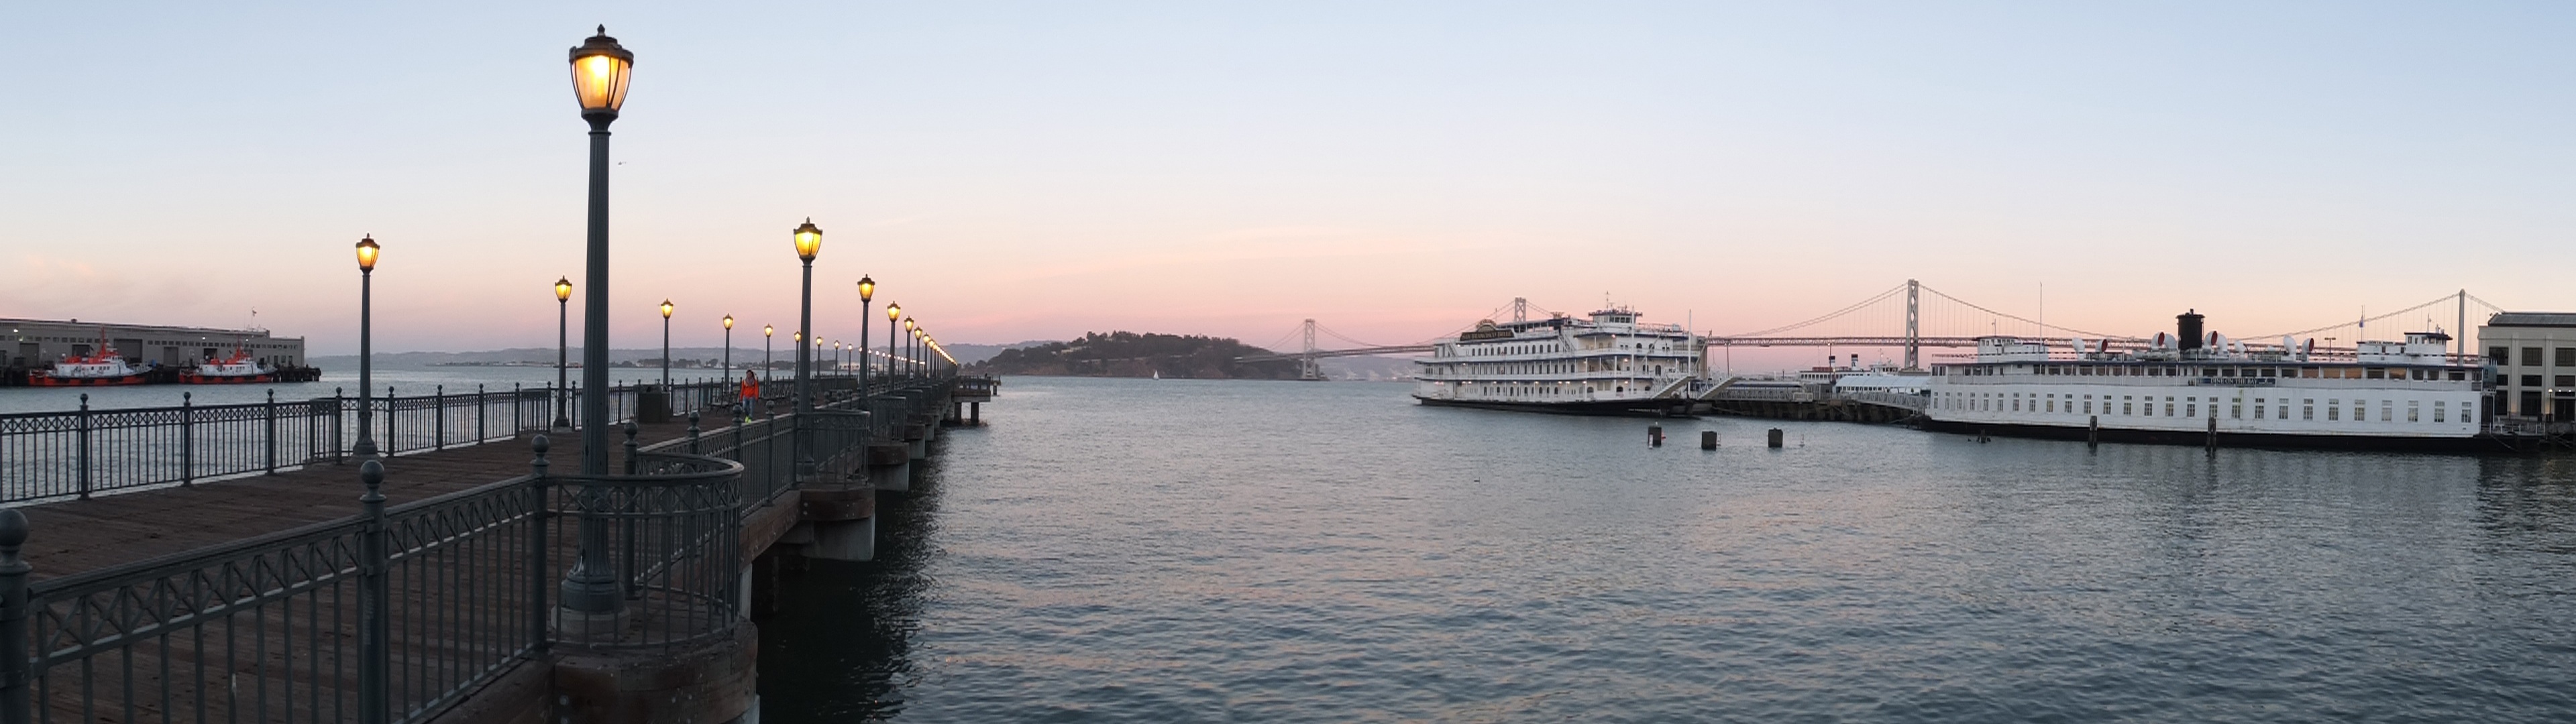
sea, dock, sunset, boat, pier, ship, san francisco, vehicle, usa, harbor, marina, port, california, waterway, ferry, channel